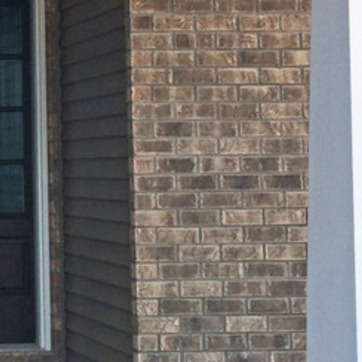
Material: brick